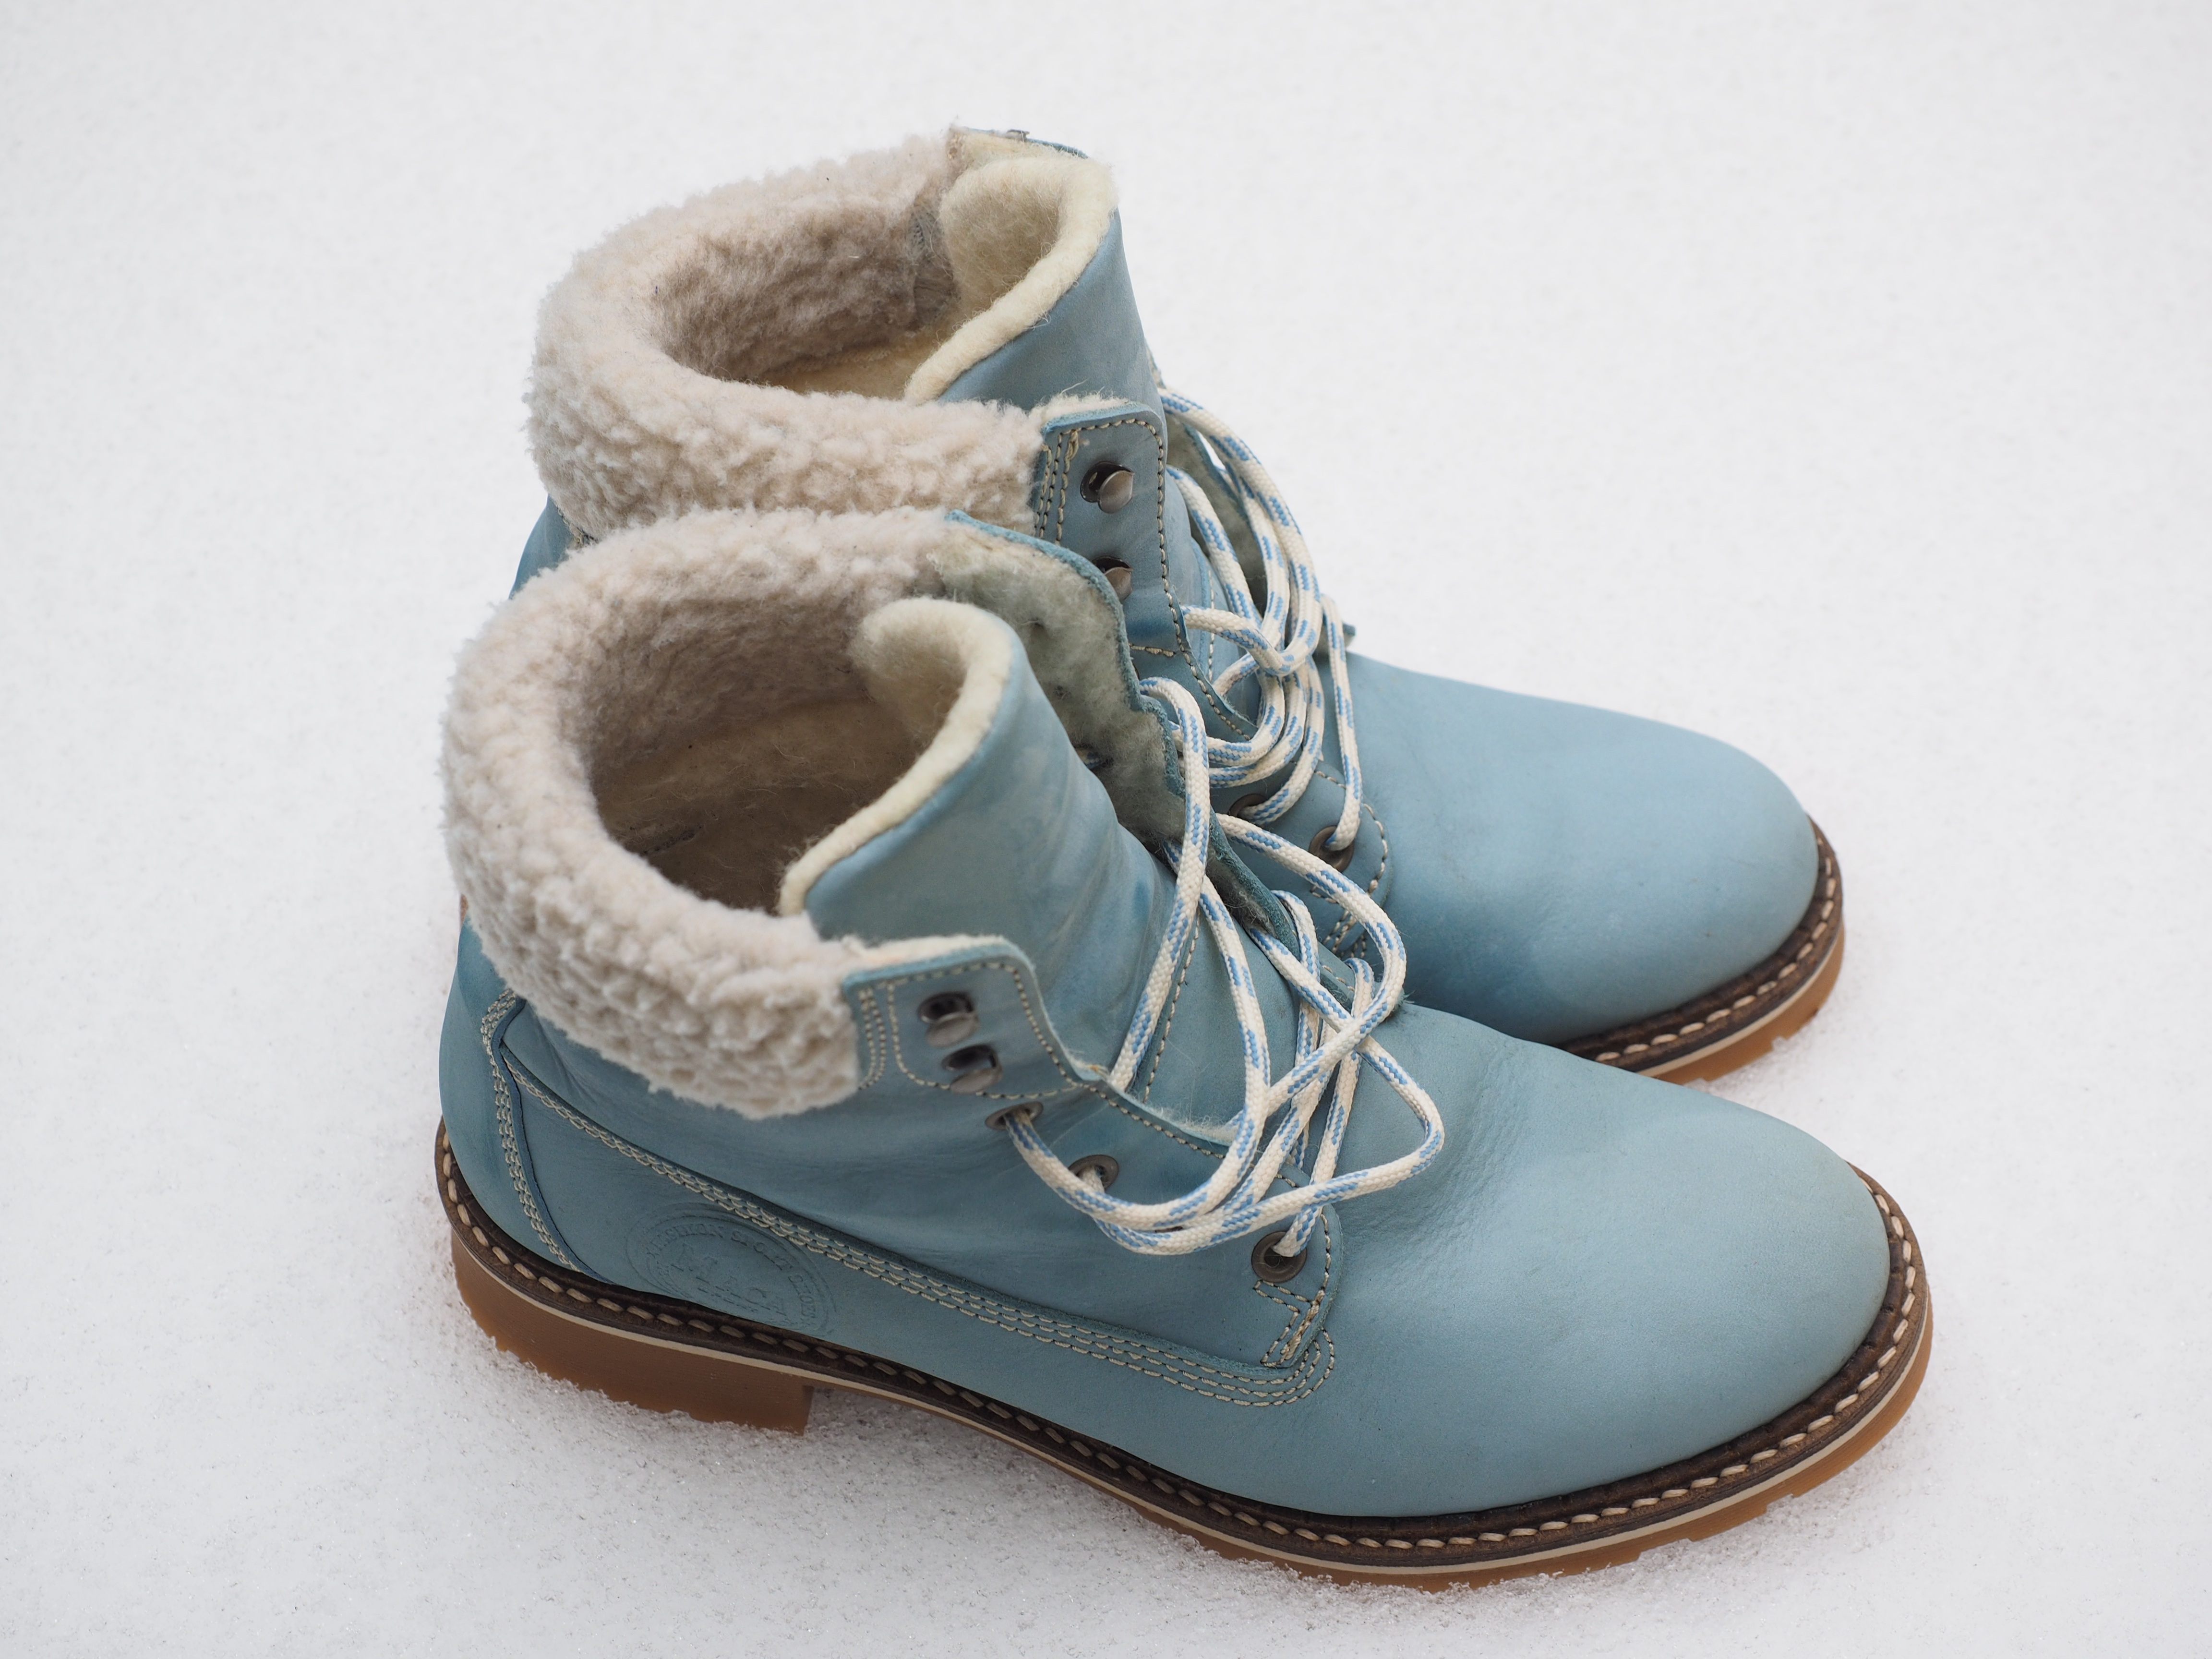
shoe, leather, warm, blue, clothing, product, textile, shoes, boots, footwear, fed, leather boots, women's shoes, light blue, ice blue, winter boots, women boots, outdoor shoe